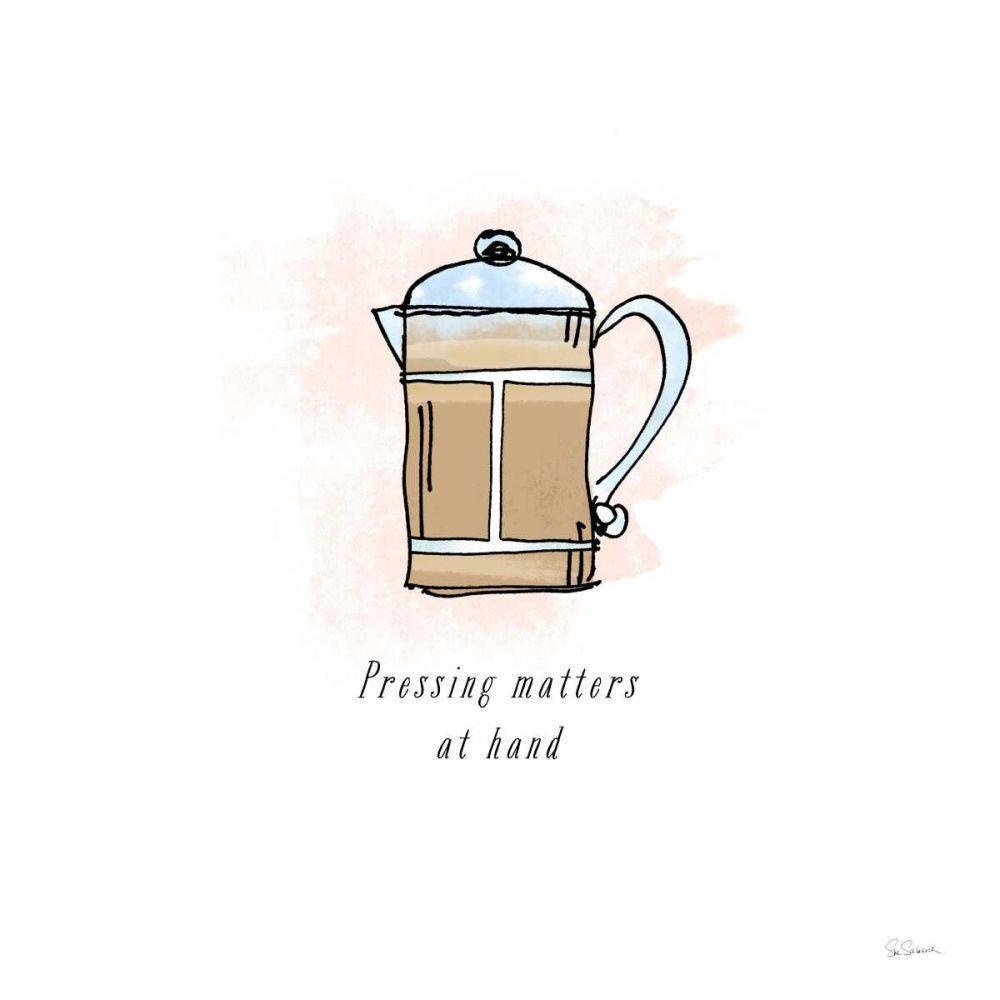
Good Brew IV Black Text Black Ornate Wood Framed Art Print with Double Matting by Schlabach, Sue
Brand: Schlabach, Sue
Category: Home & Garden > Kitchen & Dining > Kitchen Appliance Accessories > Coffee Maker & Espresso Machine Accessories